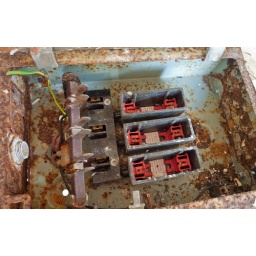
Inside a metal box found near the kitchen area of RAF Binbrook. Taken with panasonic lumix lx3